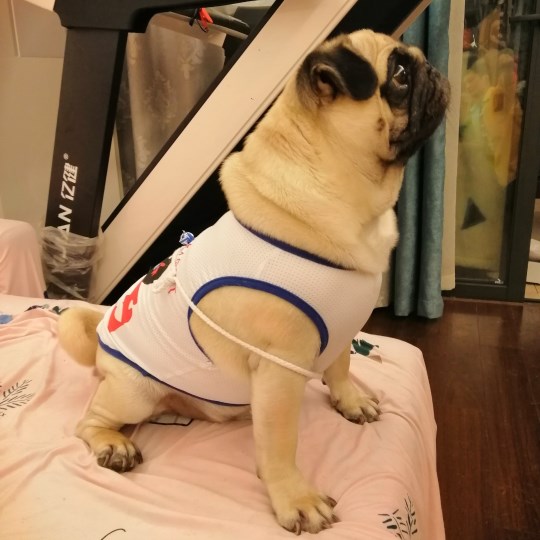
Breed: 798-n000130-pug